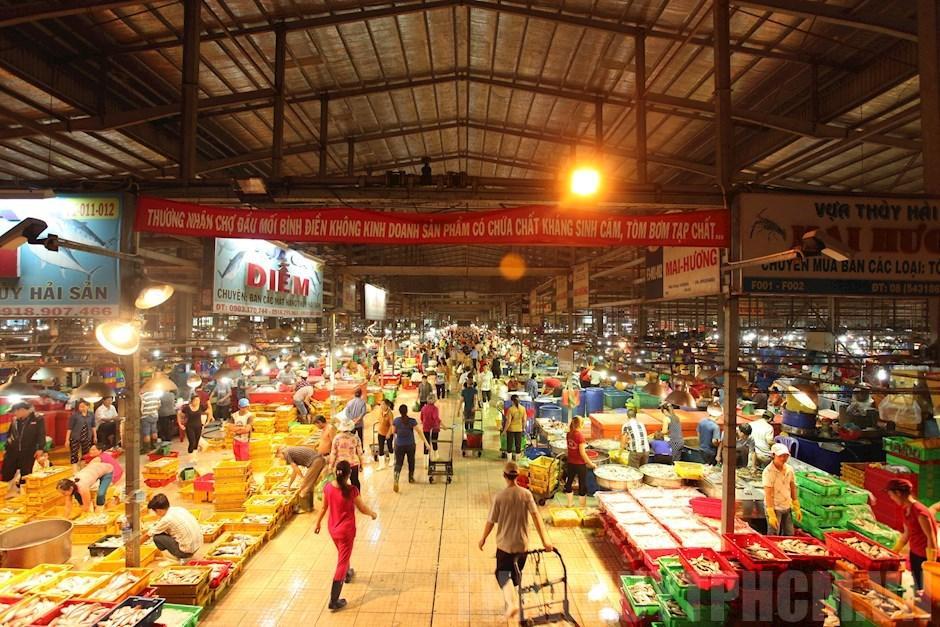
có nhiều người đang ở bên trong của khu chợ